Alawite State

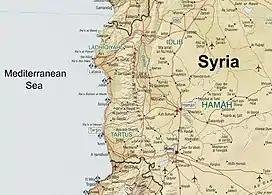
Physical-political map of the Alawite region

The region is coastal and mountainous, home to a predominantly-rural, heterogeneous population. During the French Mandate period, the society was divided by religion and geography; the landowning families and 80 percent of the population of the port city of Latakia were Sunni Muslim. More than 90 percent of the province's population was rural, and 82 percent were Alawites.